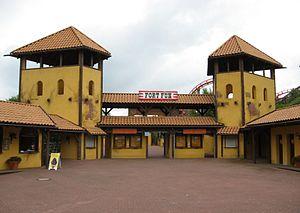
Fort Fun Abenteuerland est un parc d'attractions situé à Bestwig, dans l'arrondissement du Haut-Sauerland, en Rhénanie-du-Nord-Westphalie, en Allemagne. Le parc accueille environ 400 000 visiteurs par an.